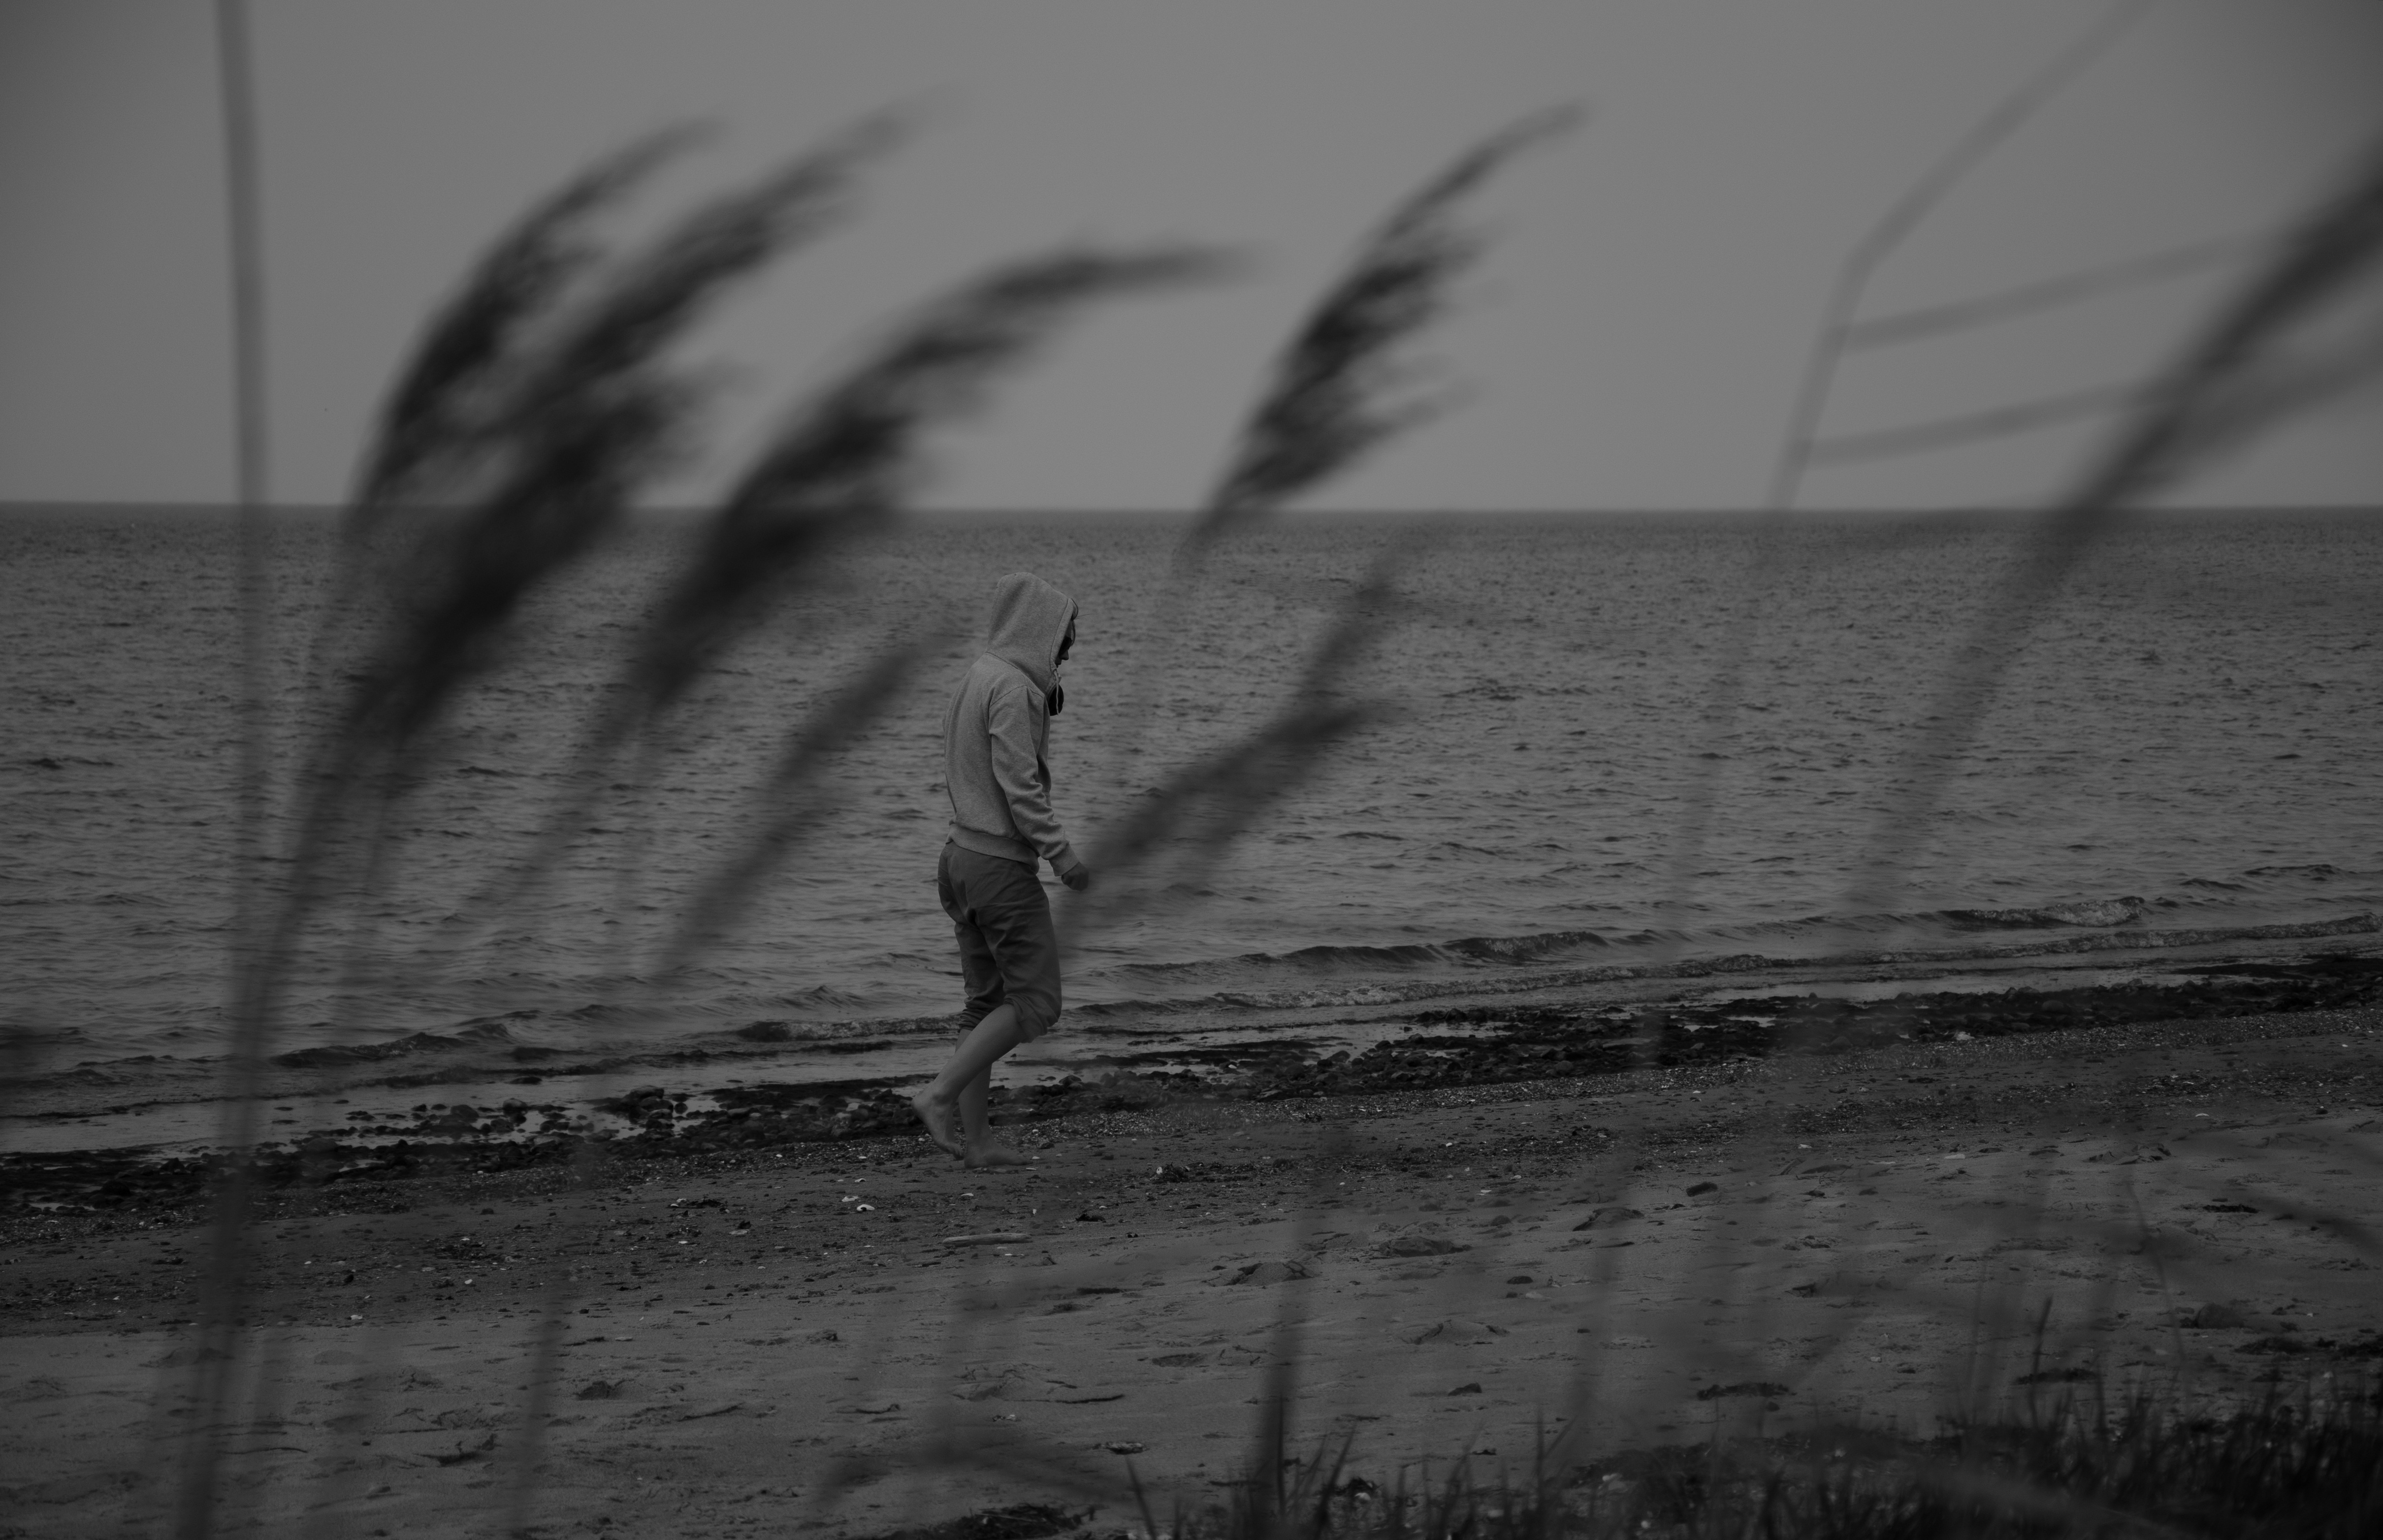
wing, light, black and white, white, photography, leaf, gloom, line, reflection, shadow, human, darkness, black, monochrome, close up, mood, pleasure, emotion, melancholy, depression, asking, hopelessness, monochrome photography, discouragement, despondency, gedr cktheit